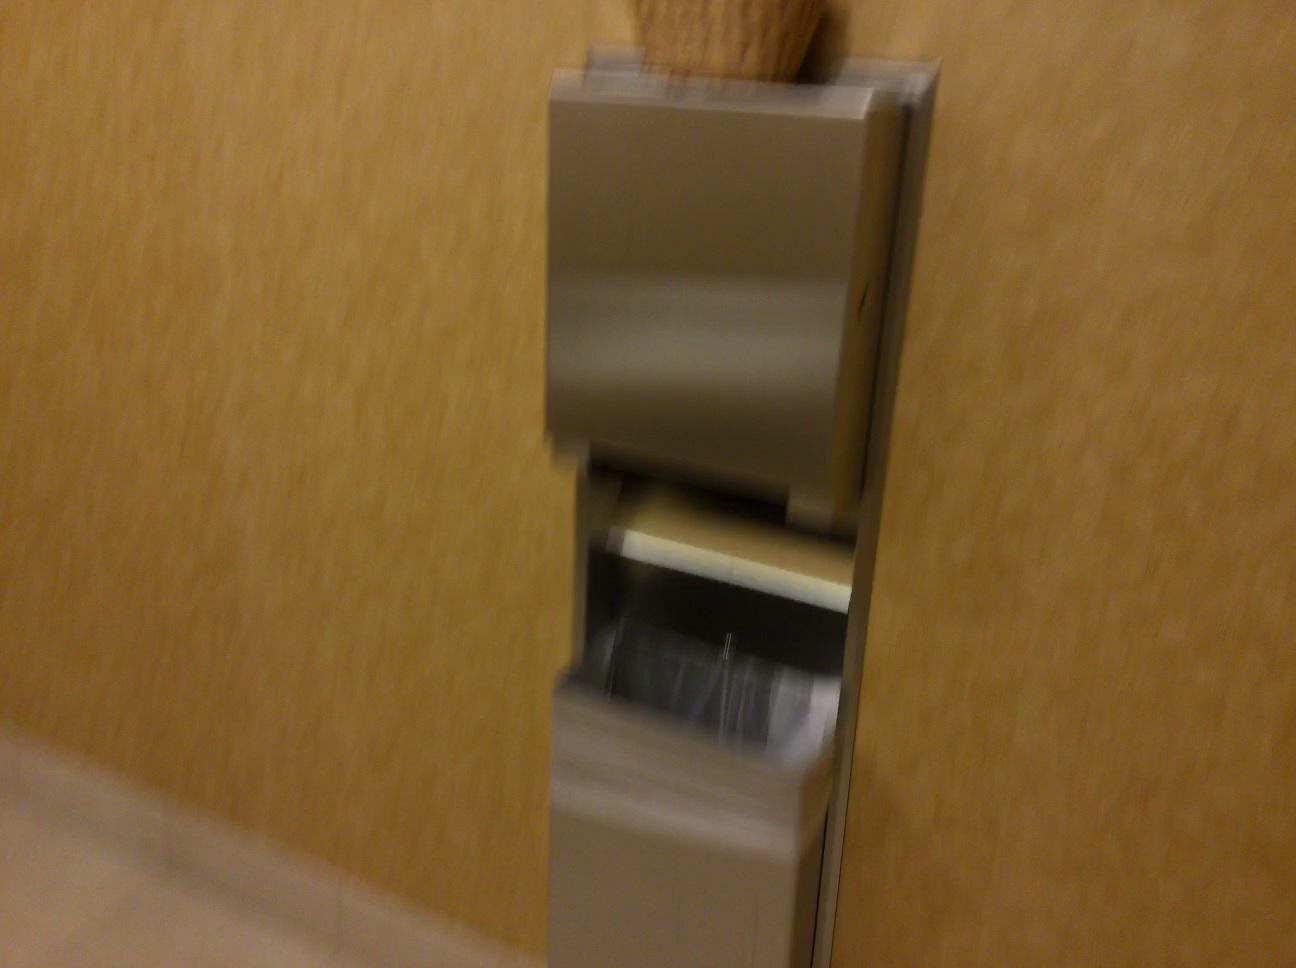
Question: In the image, there is the dispenser. Pinpoint several points within the vacant space situated right of the dispenser from the camera's perspective. Your final answer should be formatted as a list of tuples, i.e. [(x1, y1), ...], where each tuple contains the x and y coordinates of a point satisfying the conditions above. The coordinates should be between 0 and 1, indicating the normalized pixel locations of the points.
Answer: [(0.767, 0.518), (0.754, 0.548), (0.738, 0.580), (0.721, 0.618), (0.833, 0.535), (0.823, 0.566), (0.811, 0.601), (0.799, 0.642), (0.784, 0.688), (0.766, 0.743), (0.745, 0.808), (0.901, 0.553), (0.896, 0.586), (0.890, 0.624), (0.882, 0.667), (0.873, 0.718), (0.863, 0.778), (0.851, 0.848), (0.975, 0.571), (0.974, 0.607), (0.973, 0.648), (0.972, 0.695), (0.971, 0.750), (0.969, 0.815)]